Vehicle registration plates of the Gambia

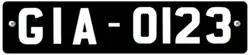
Gambian Passenger vehicle license plate, 1982 to 1991

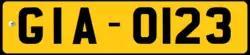
Gambian Commercial vehicle license plate, 1982 to 1991

The number plates in this series started with G2A. They had 4 digits. Private vehicle plates were Black on White background. Commercial plates were black on yellow background.